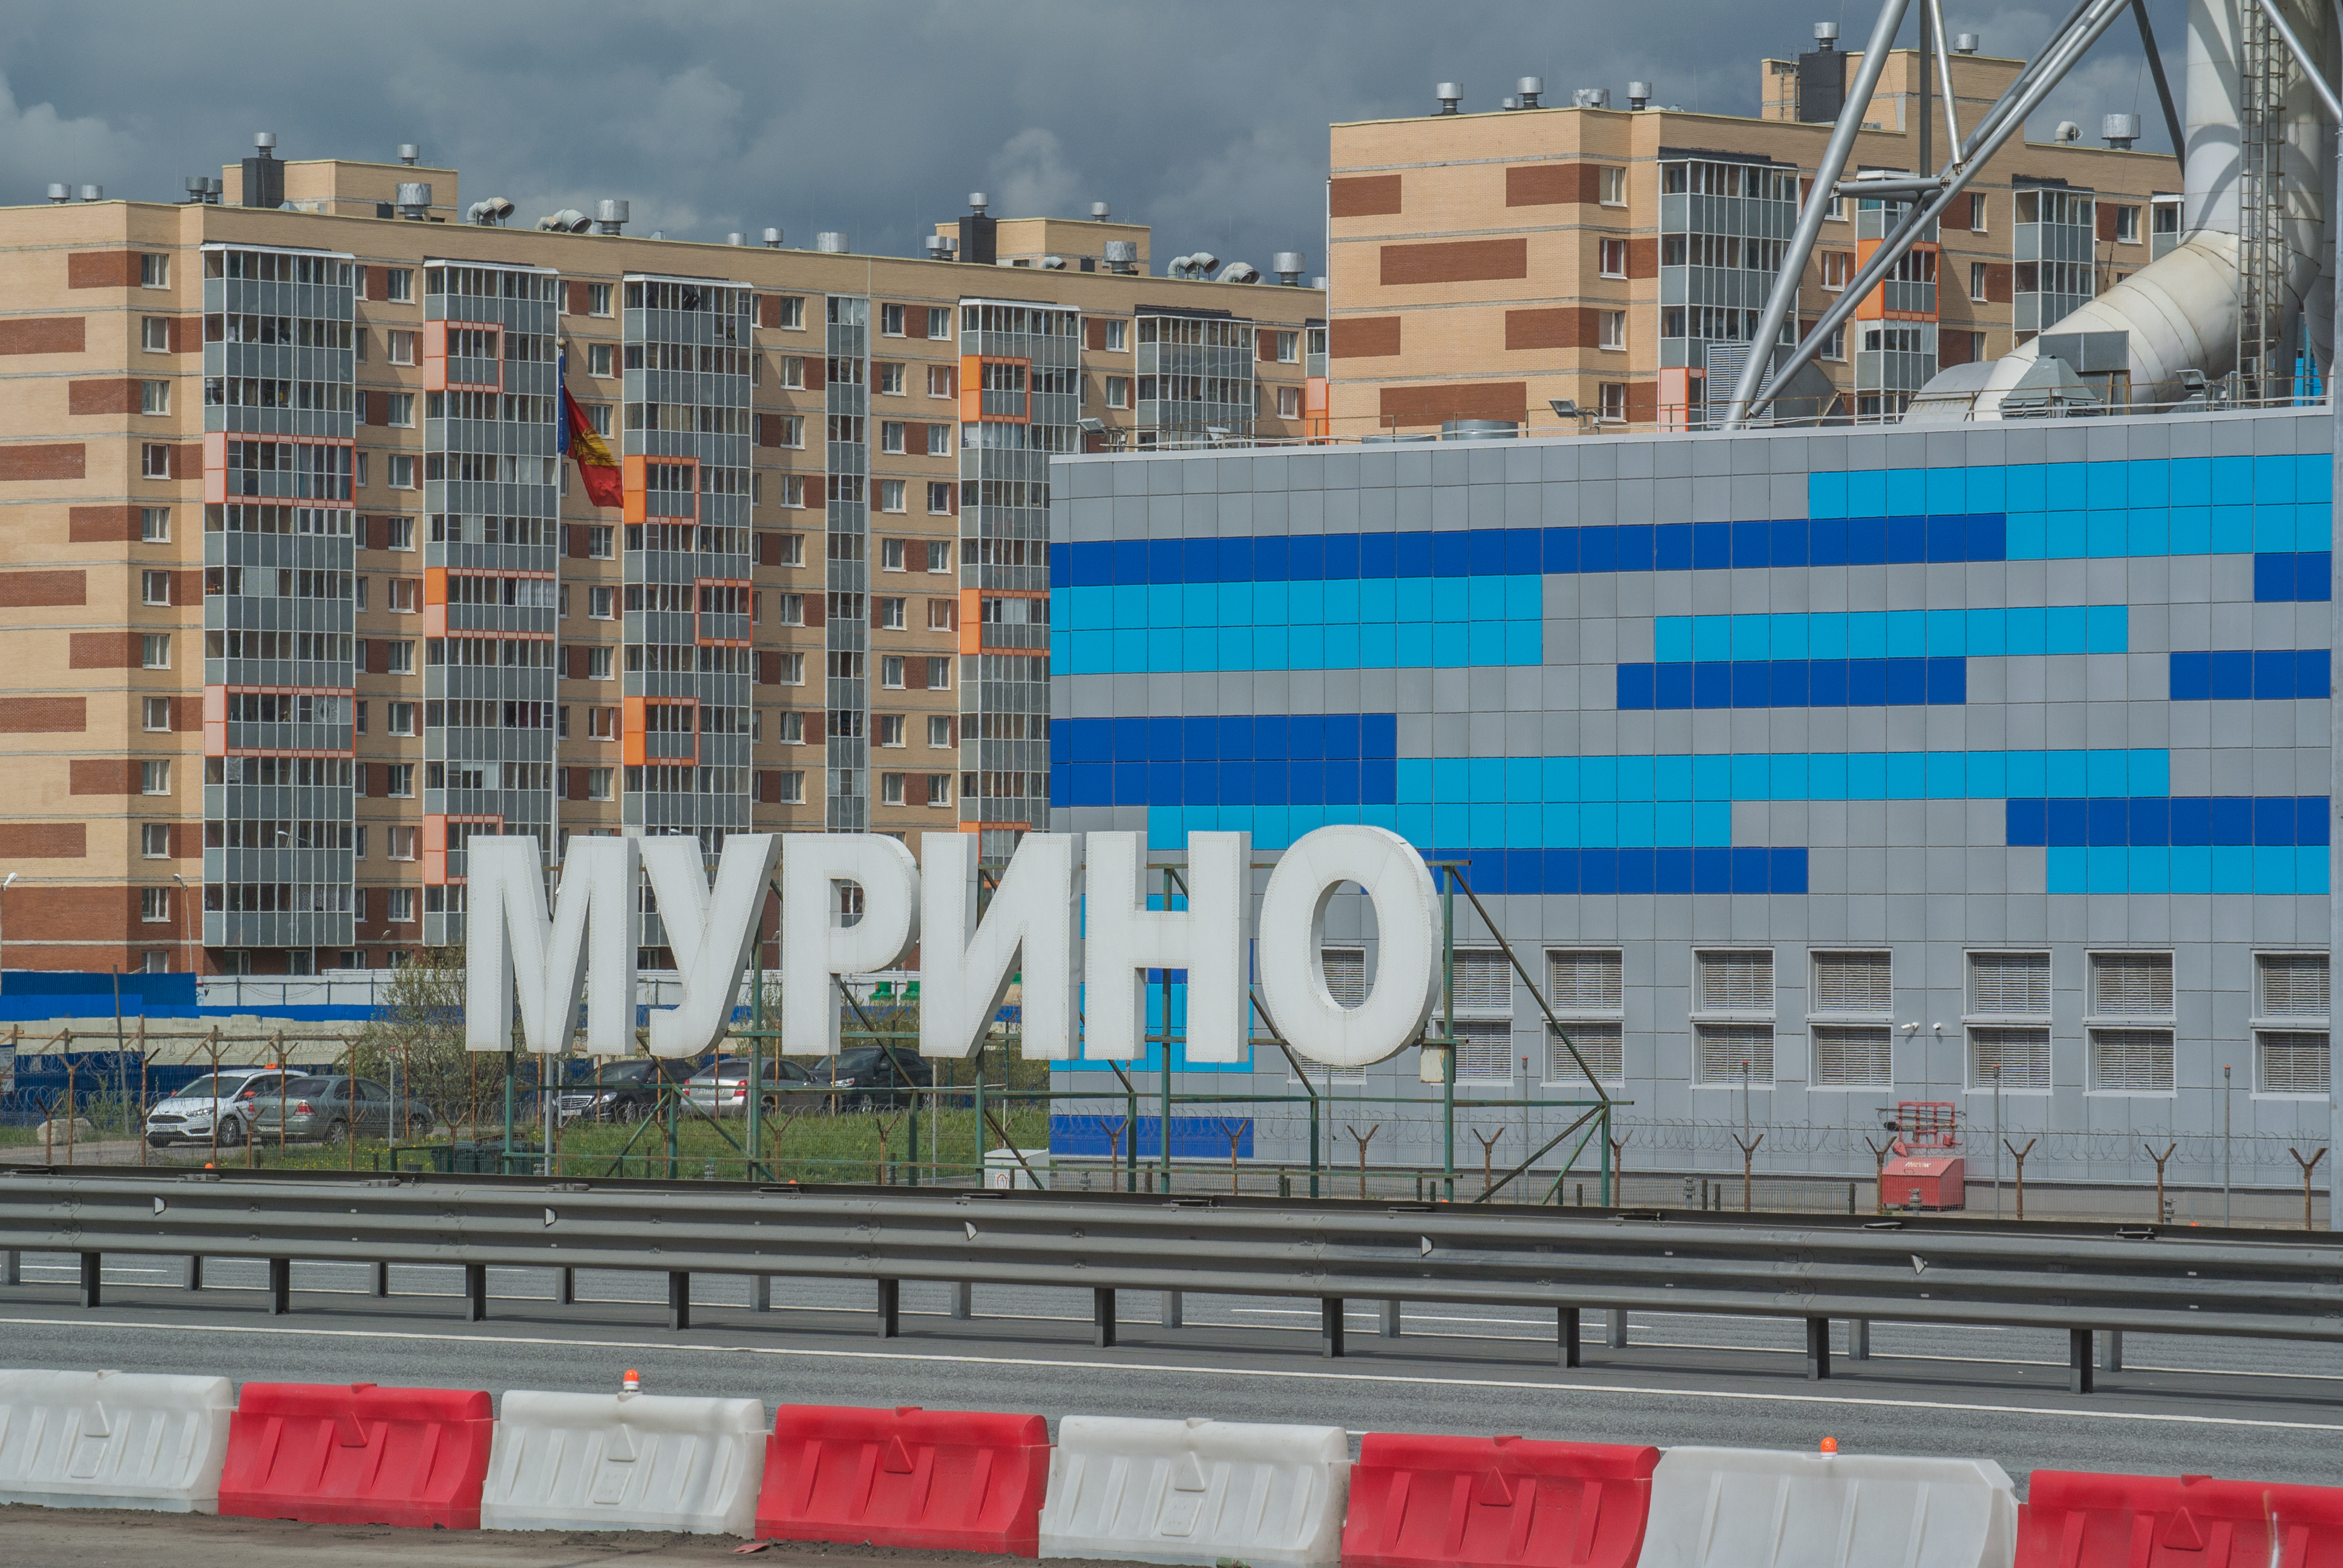
road, metropolitan area, urban area, architecture, transport, daytime, human settlement, city, building, condominium, graffiti, street art, facade, metropolis, art, neighbourhood, font, advertising, tower block, downtown, apartment, mural, street, mixed use